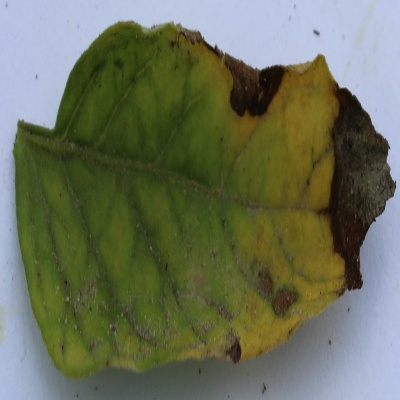
Crop: Tomato
Condition: leaf blight